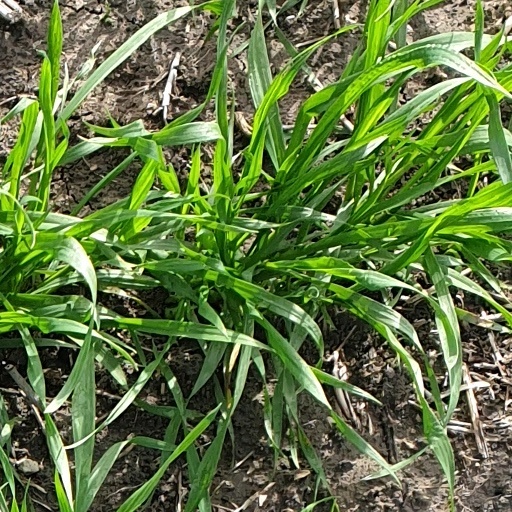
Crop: wheat